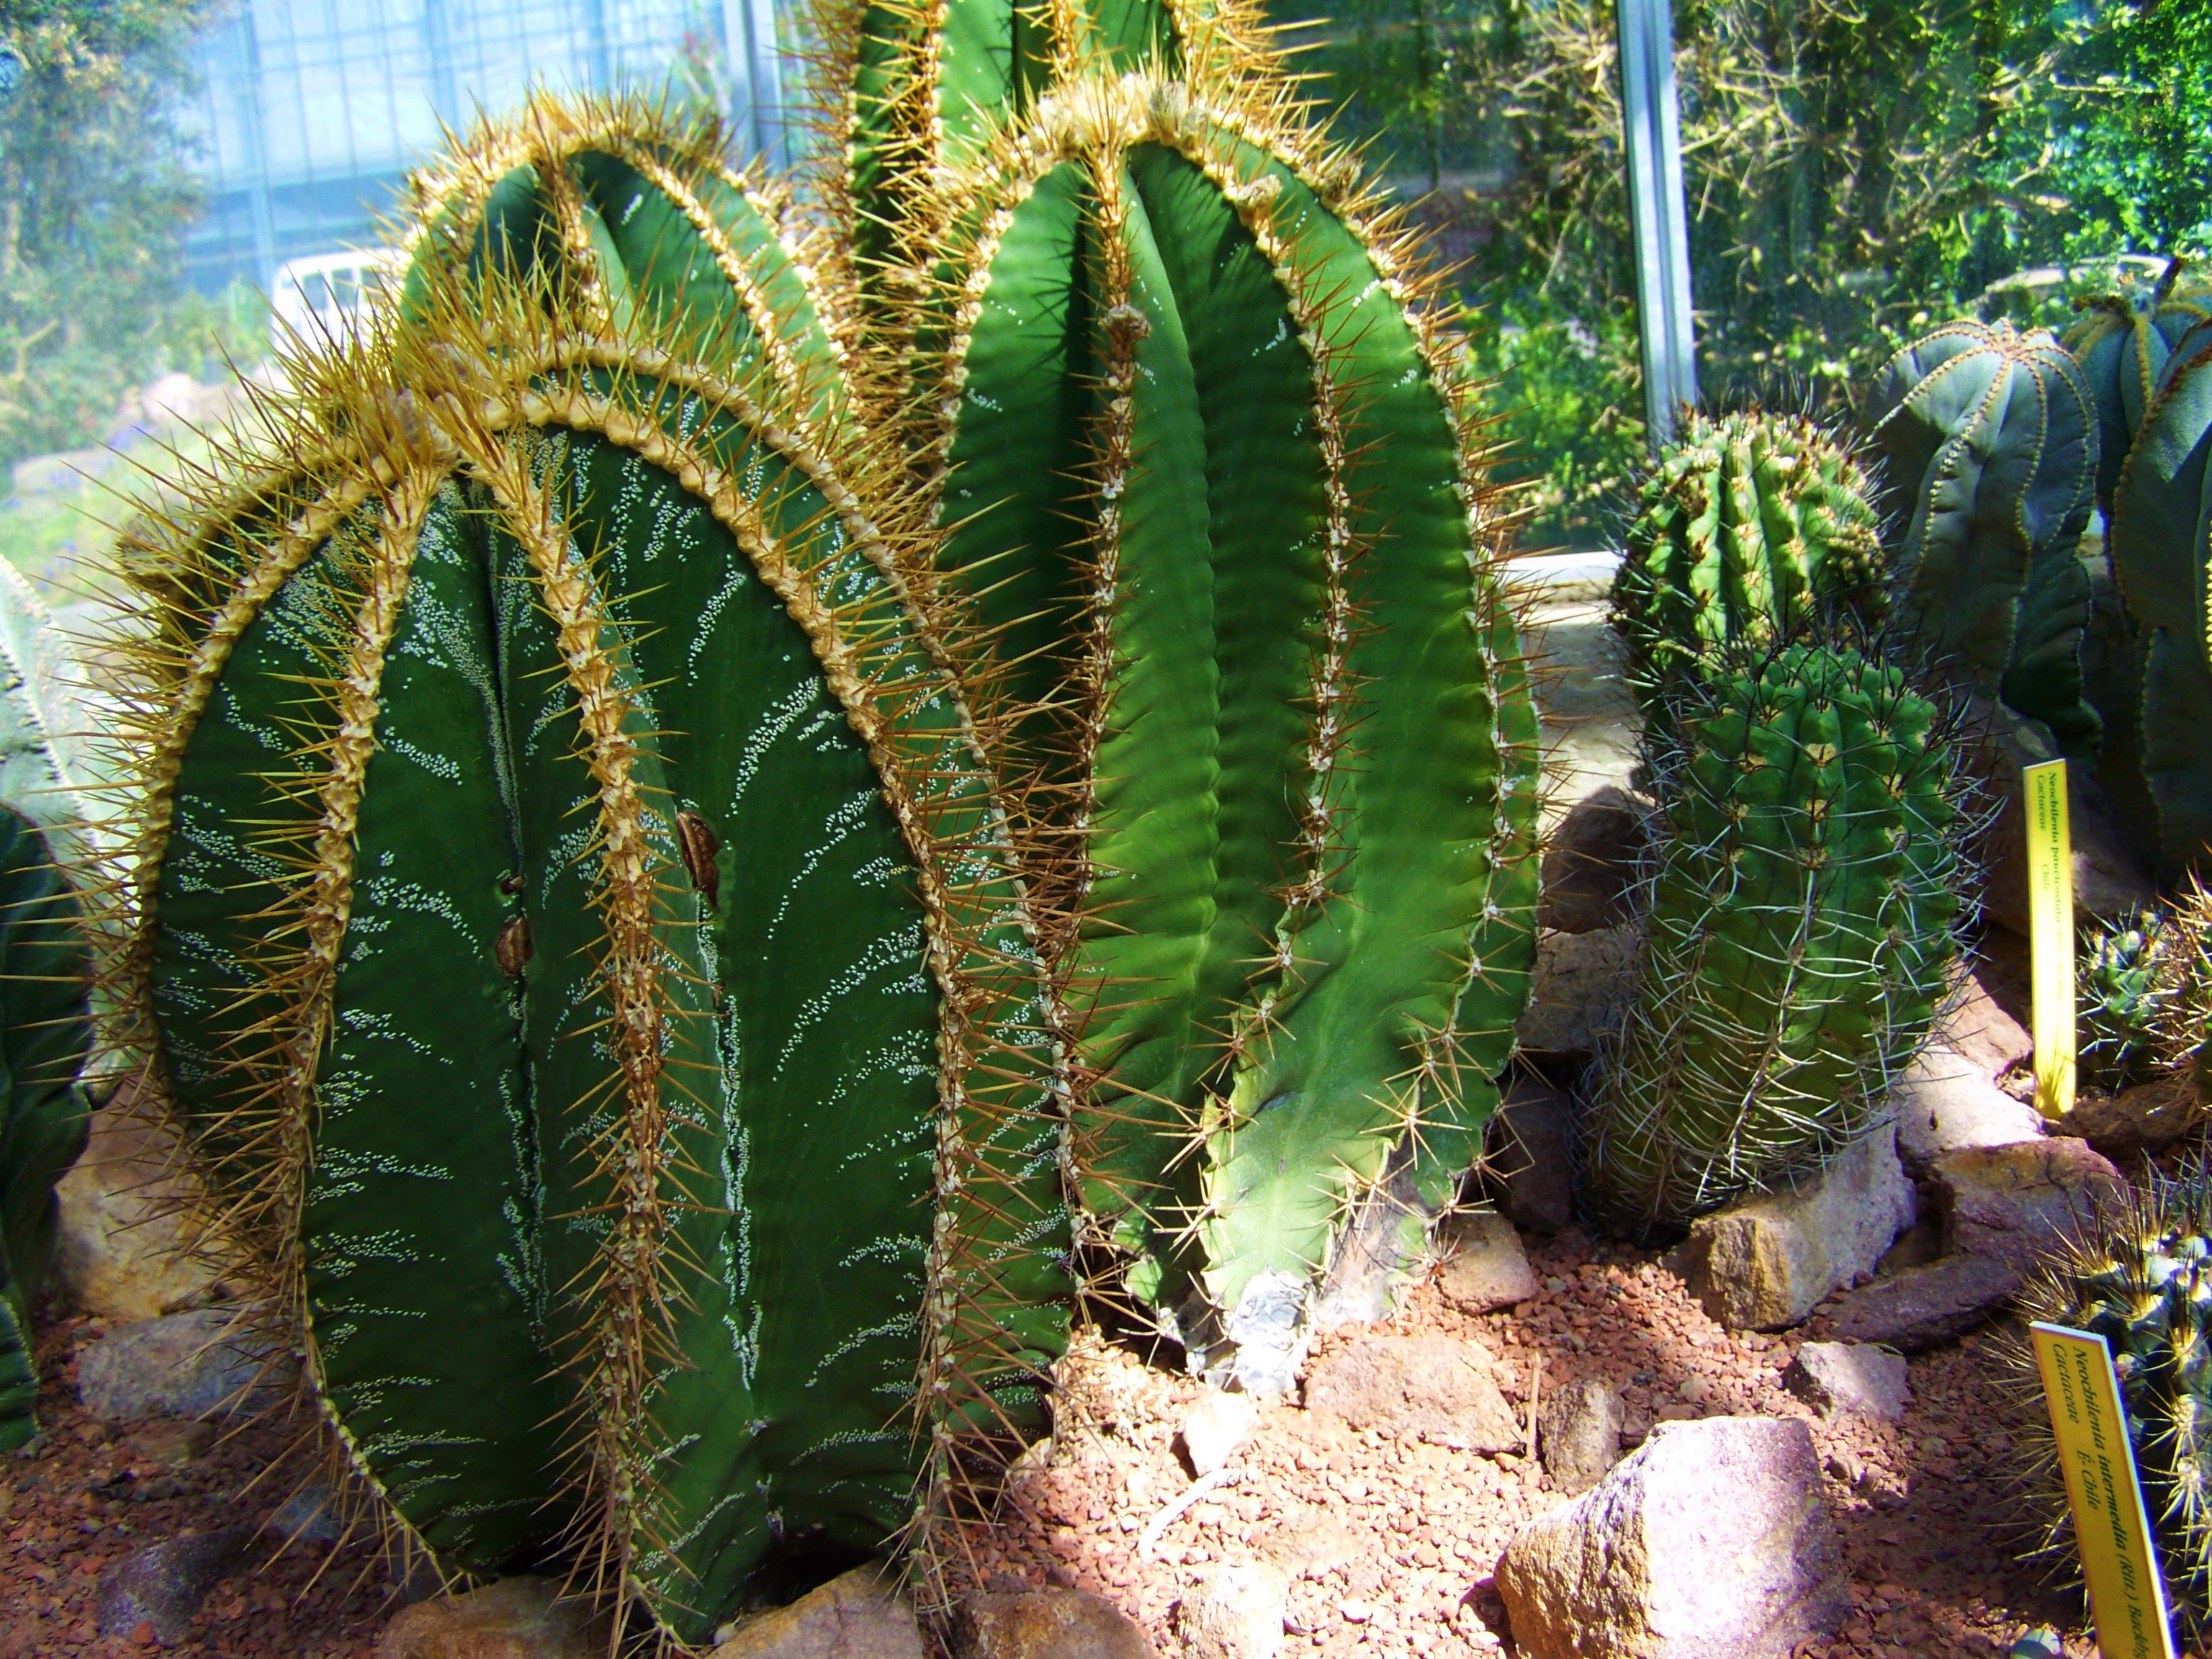
cactus, plant, flower, botany, botanical garden, flowering plant, pecs, mexican cactus, plant stem, land plant, hedgehog cactus, acanthocereus tetragonus, san pedro cactus